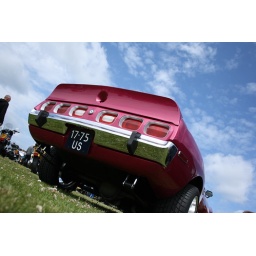
Sunset Boulevard 2009 in Hoek van Holland - US car meeting